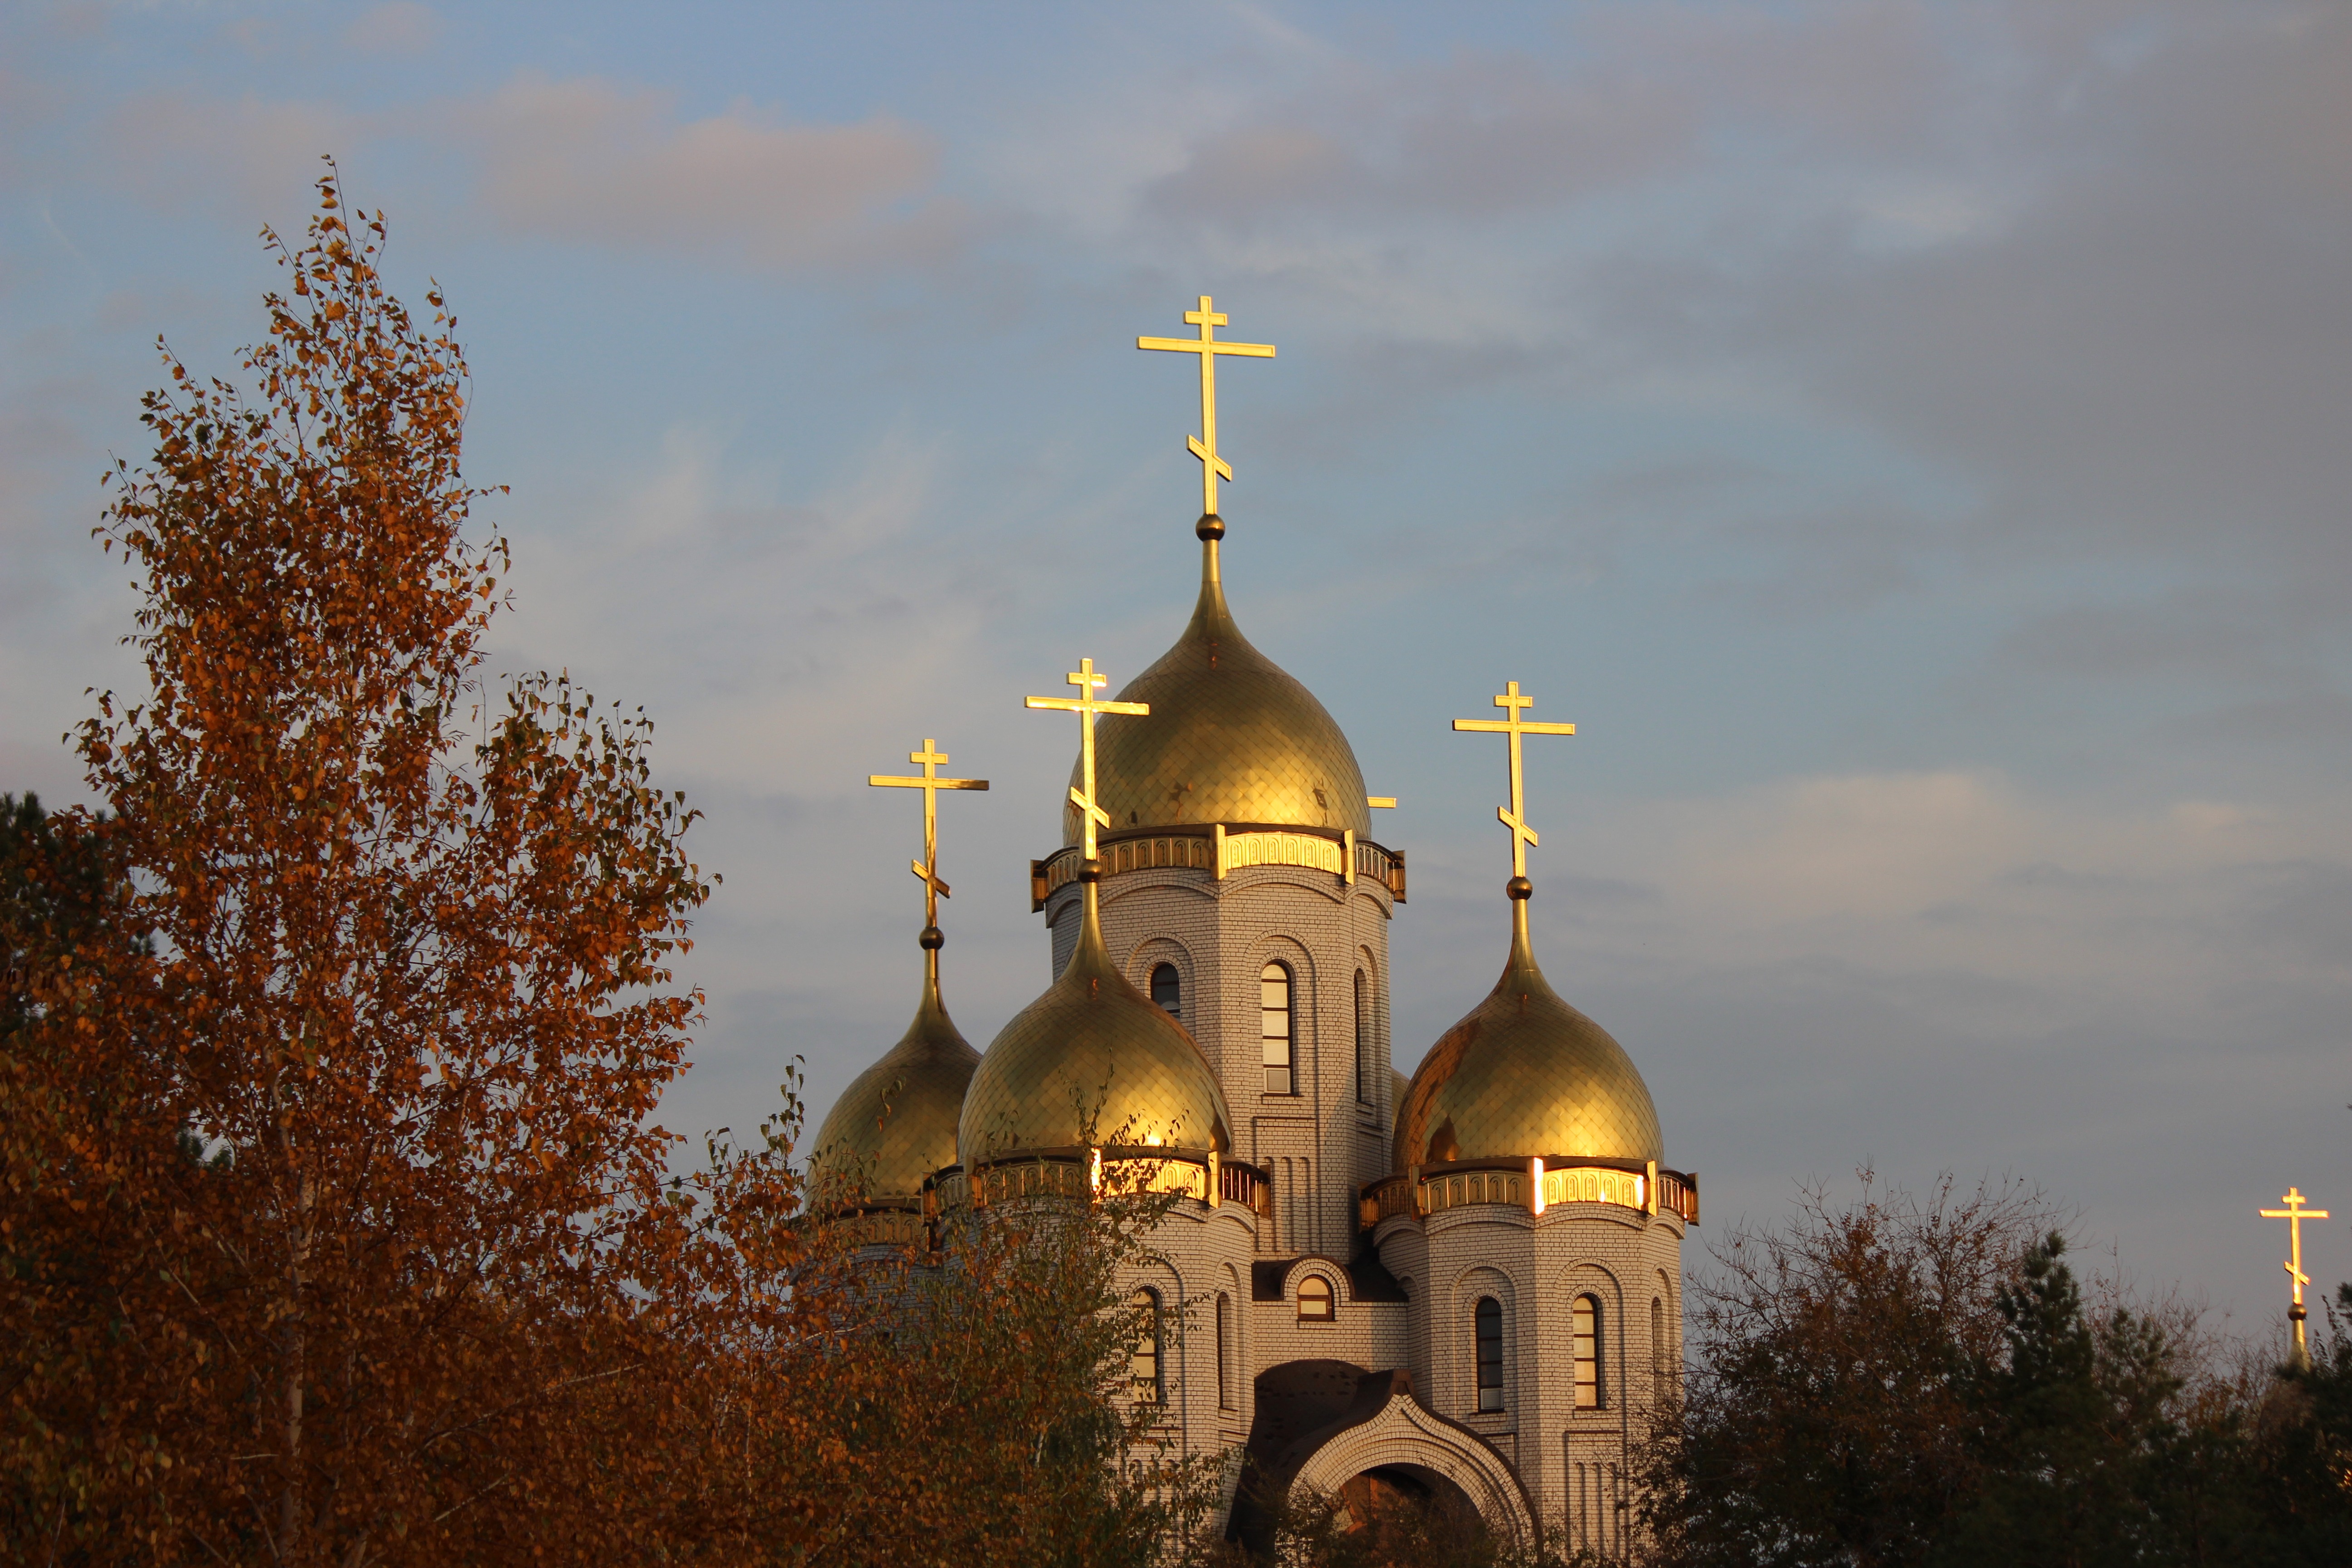
building, evening, tower, church, place of worship, steeple, dome, crosses